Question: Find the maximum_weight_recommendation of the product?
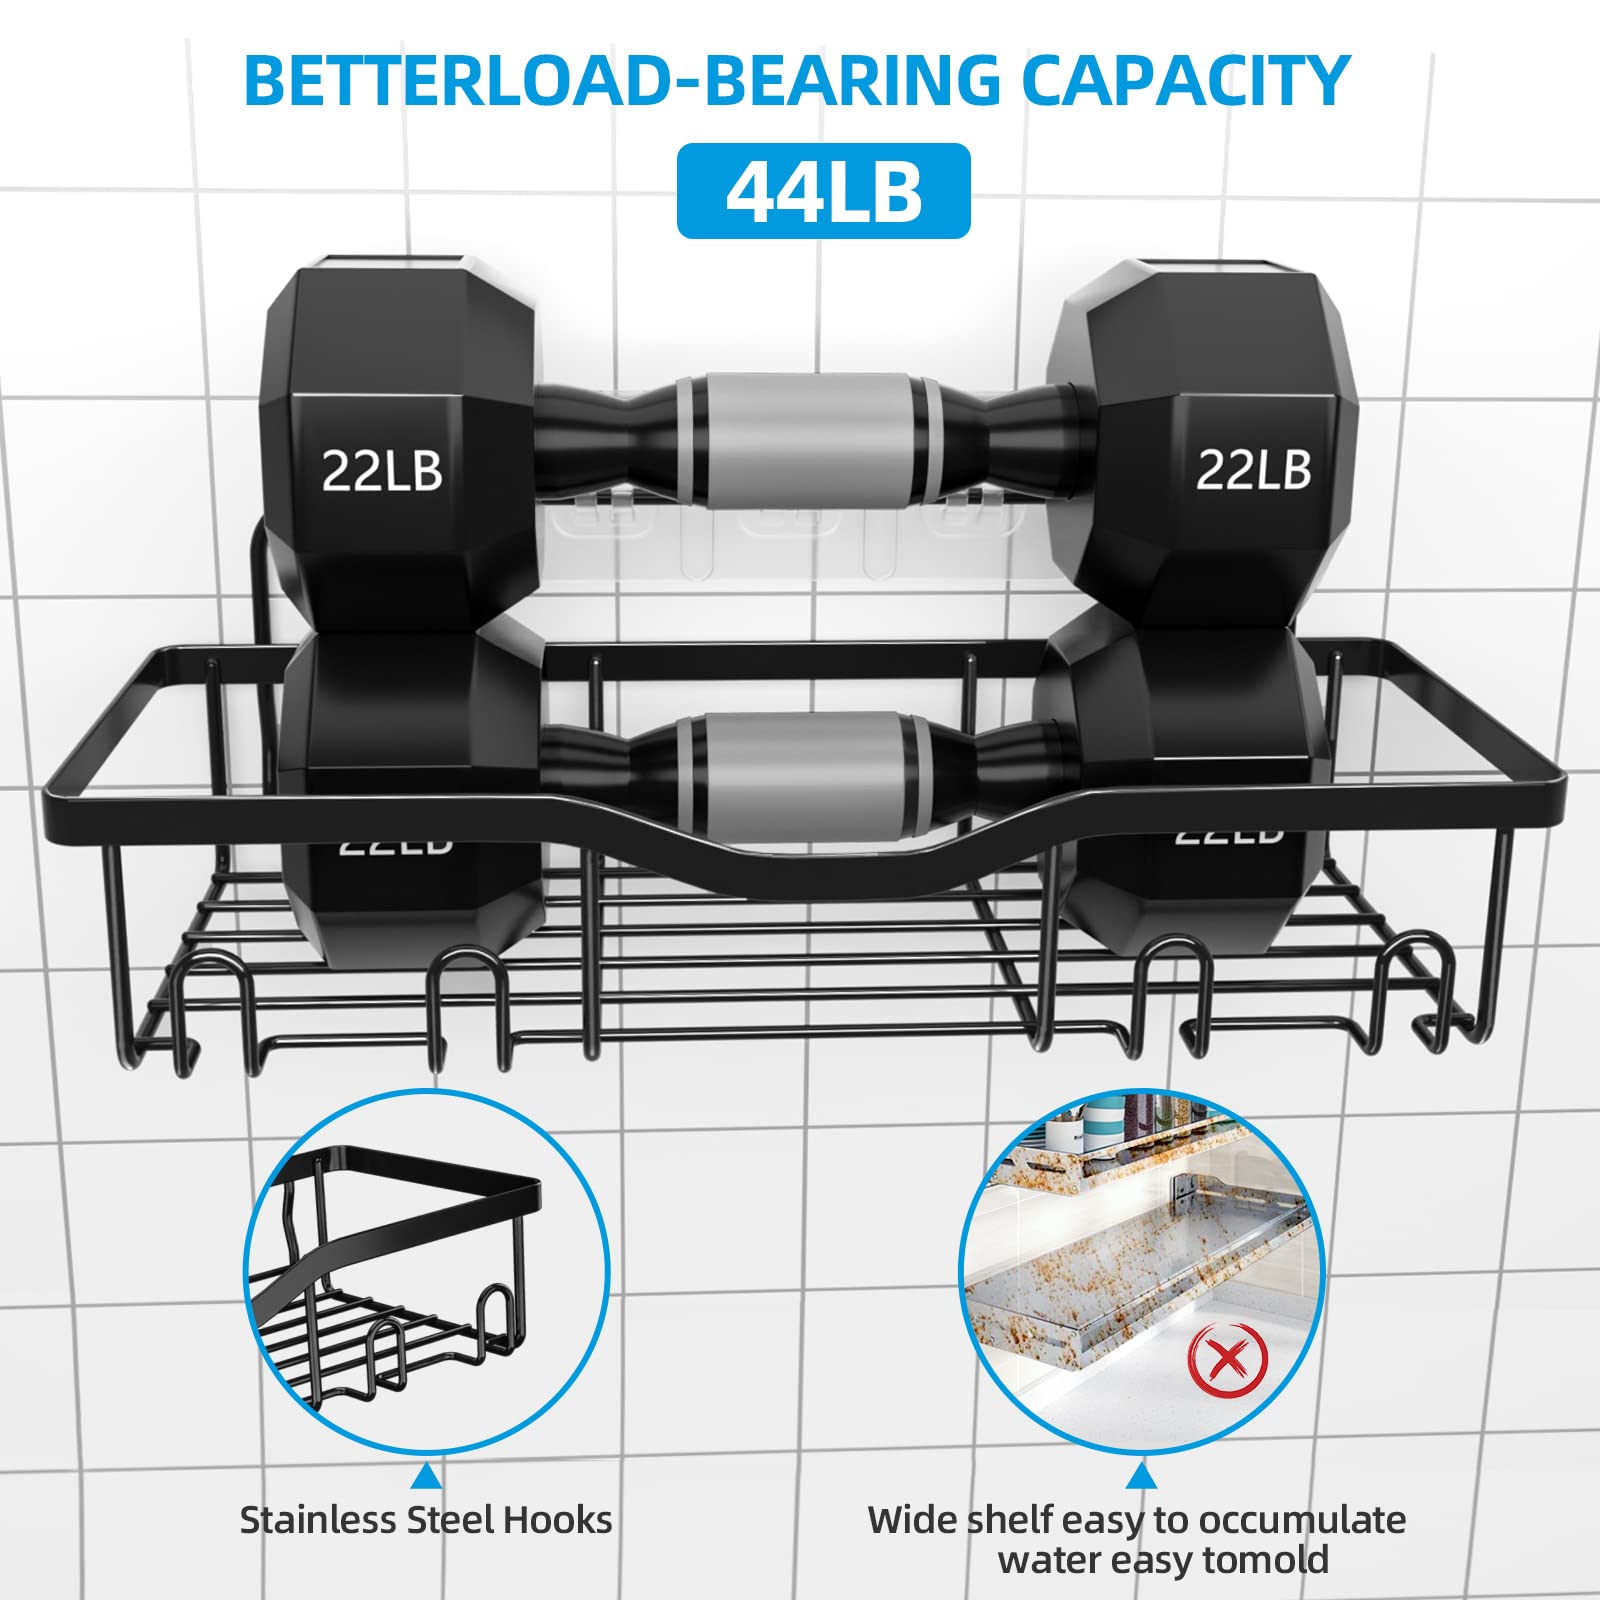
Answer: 22.0 pound